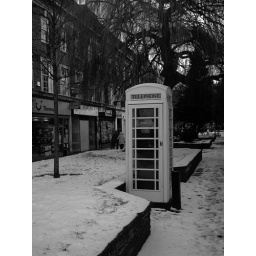
Here is a photo of a familar white telephone box in a nice snowy scene in Hull taken on 07/01/10